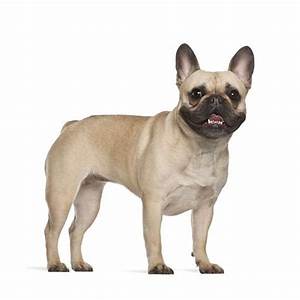
Label: cane